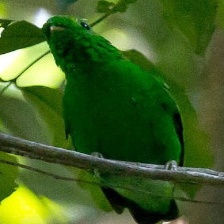
Species: GREEN BROADBILL
Scientific name: CALYPTOMENA VIRIDIS